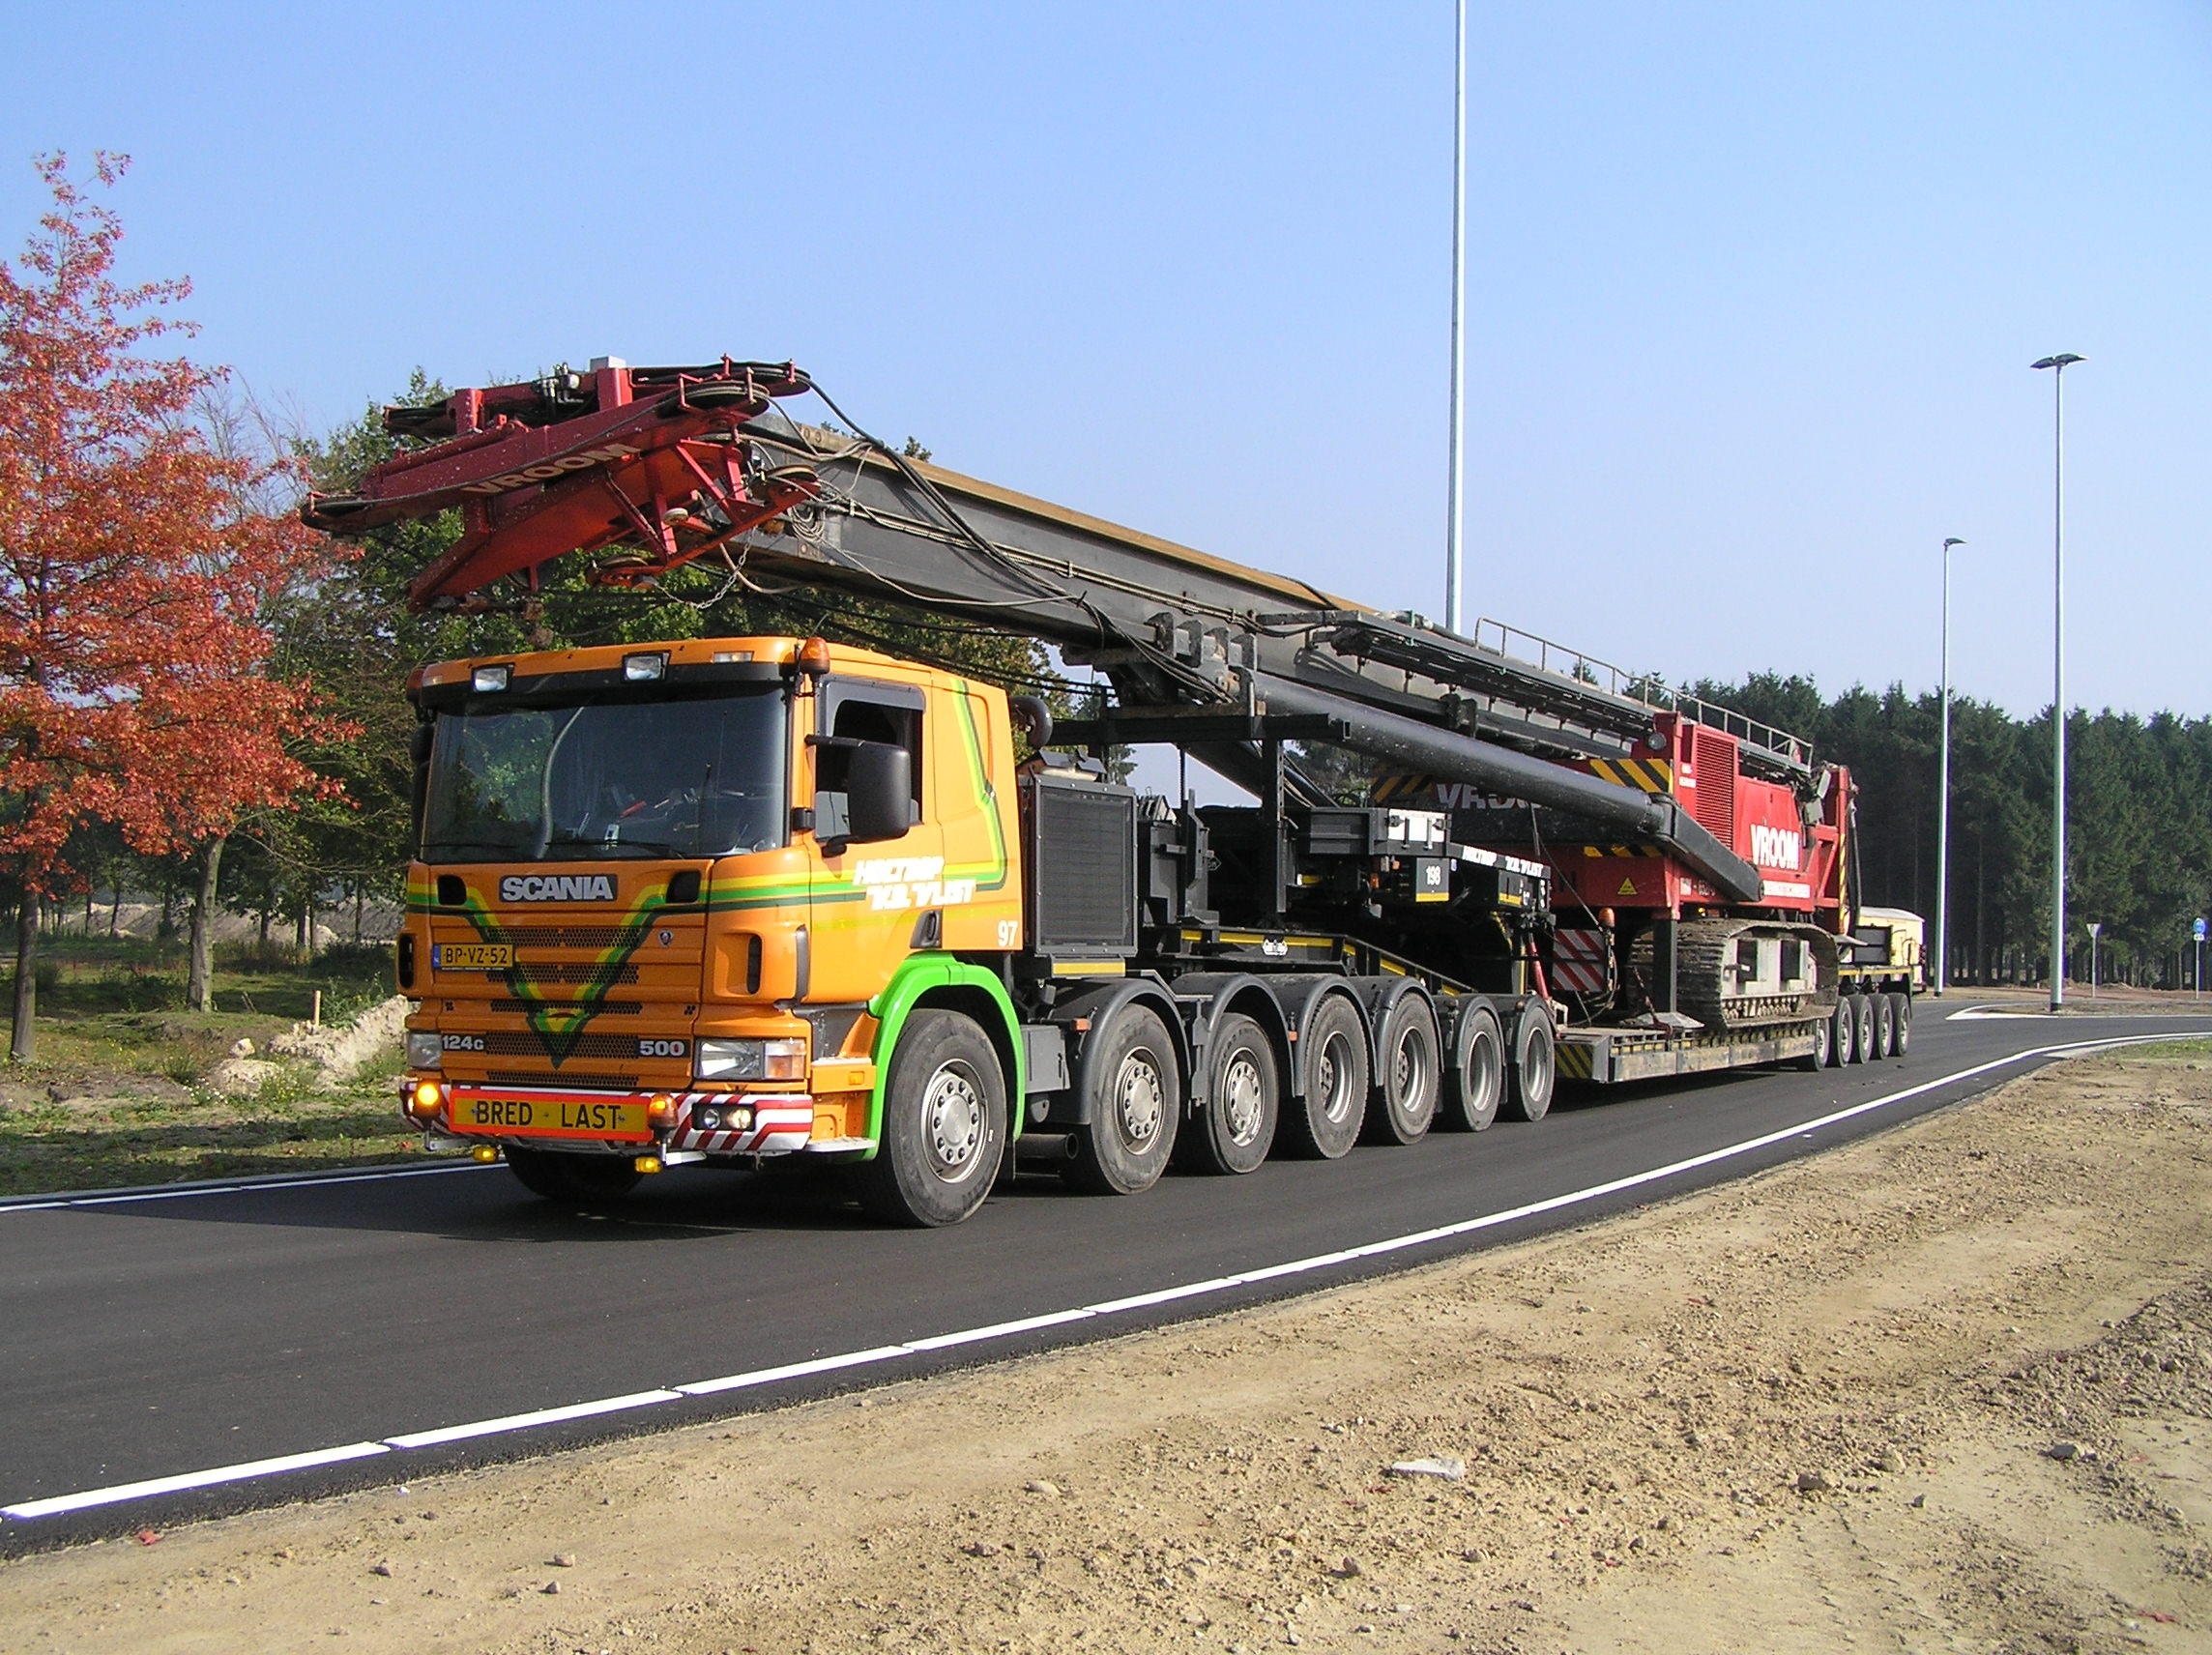
asphalt, transport, truck, vehicle, locomotive, transporter, scania, land vehicle, heavy transport, trailer truck